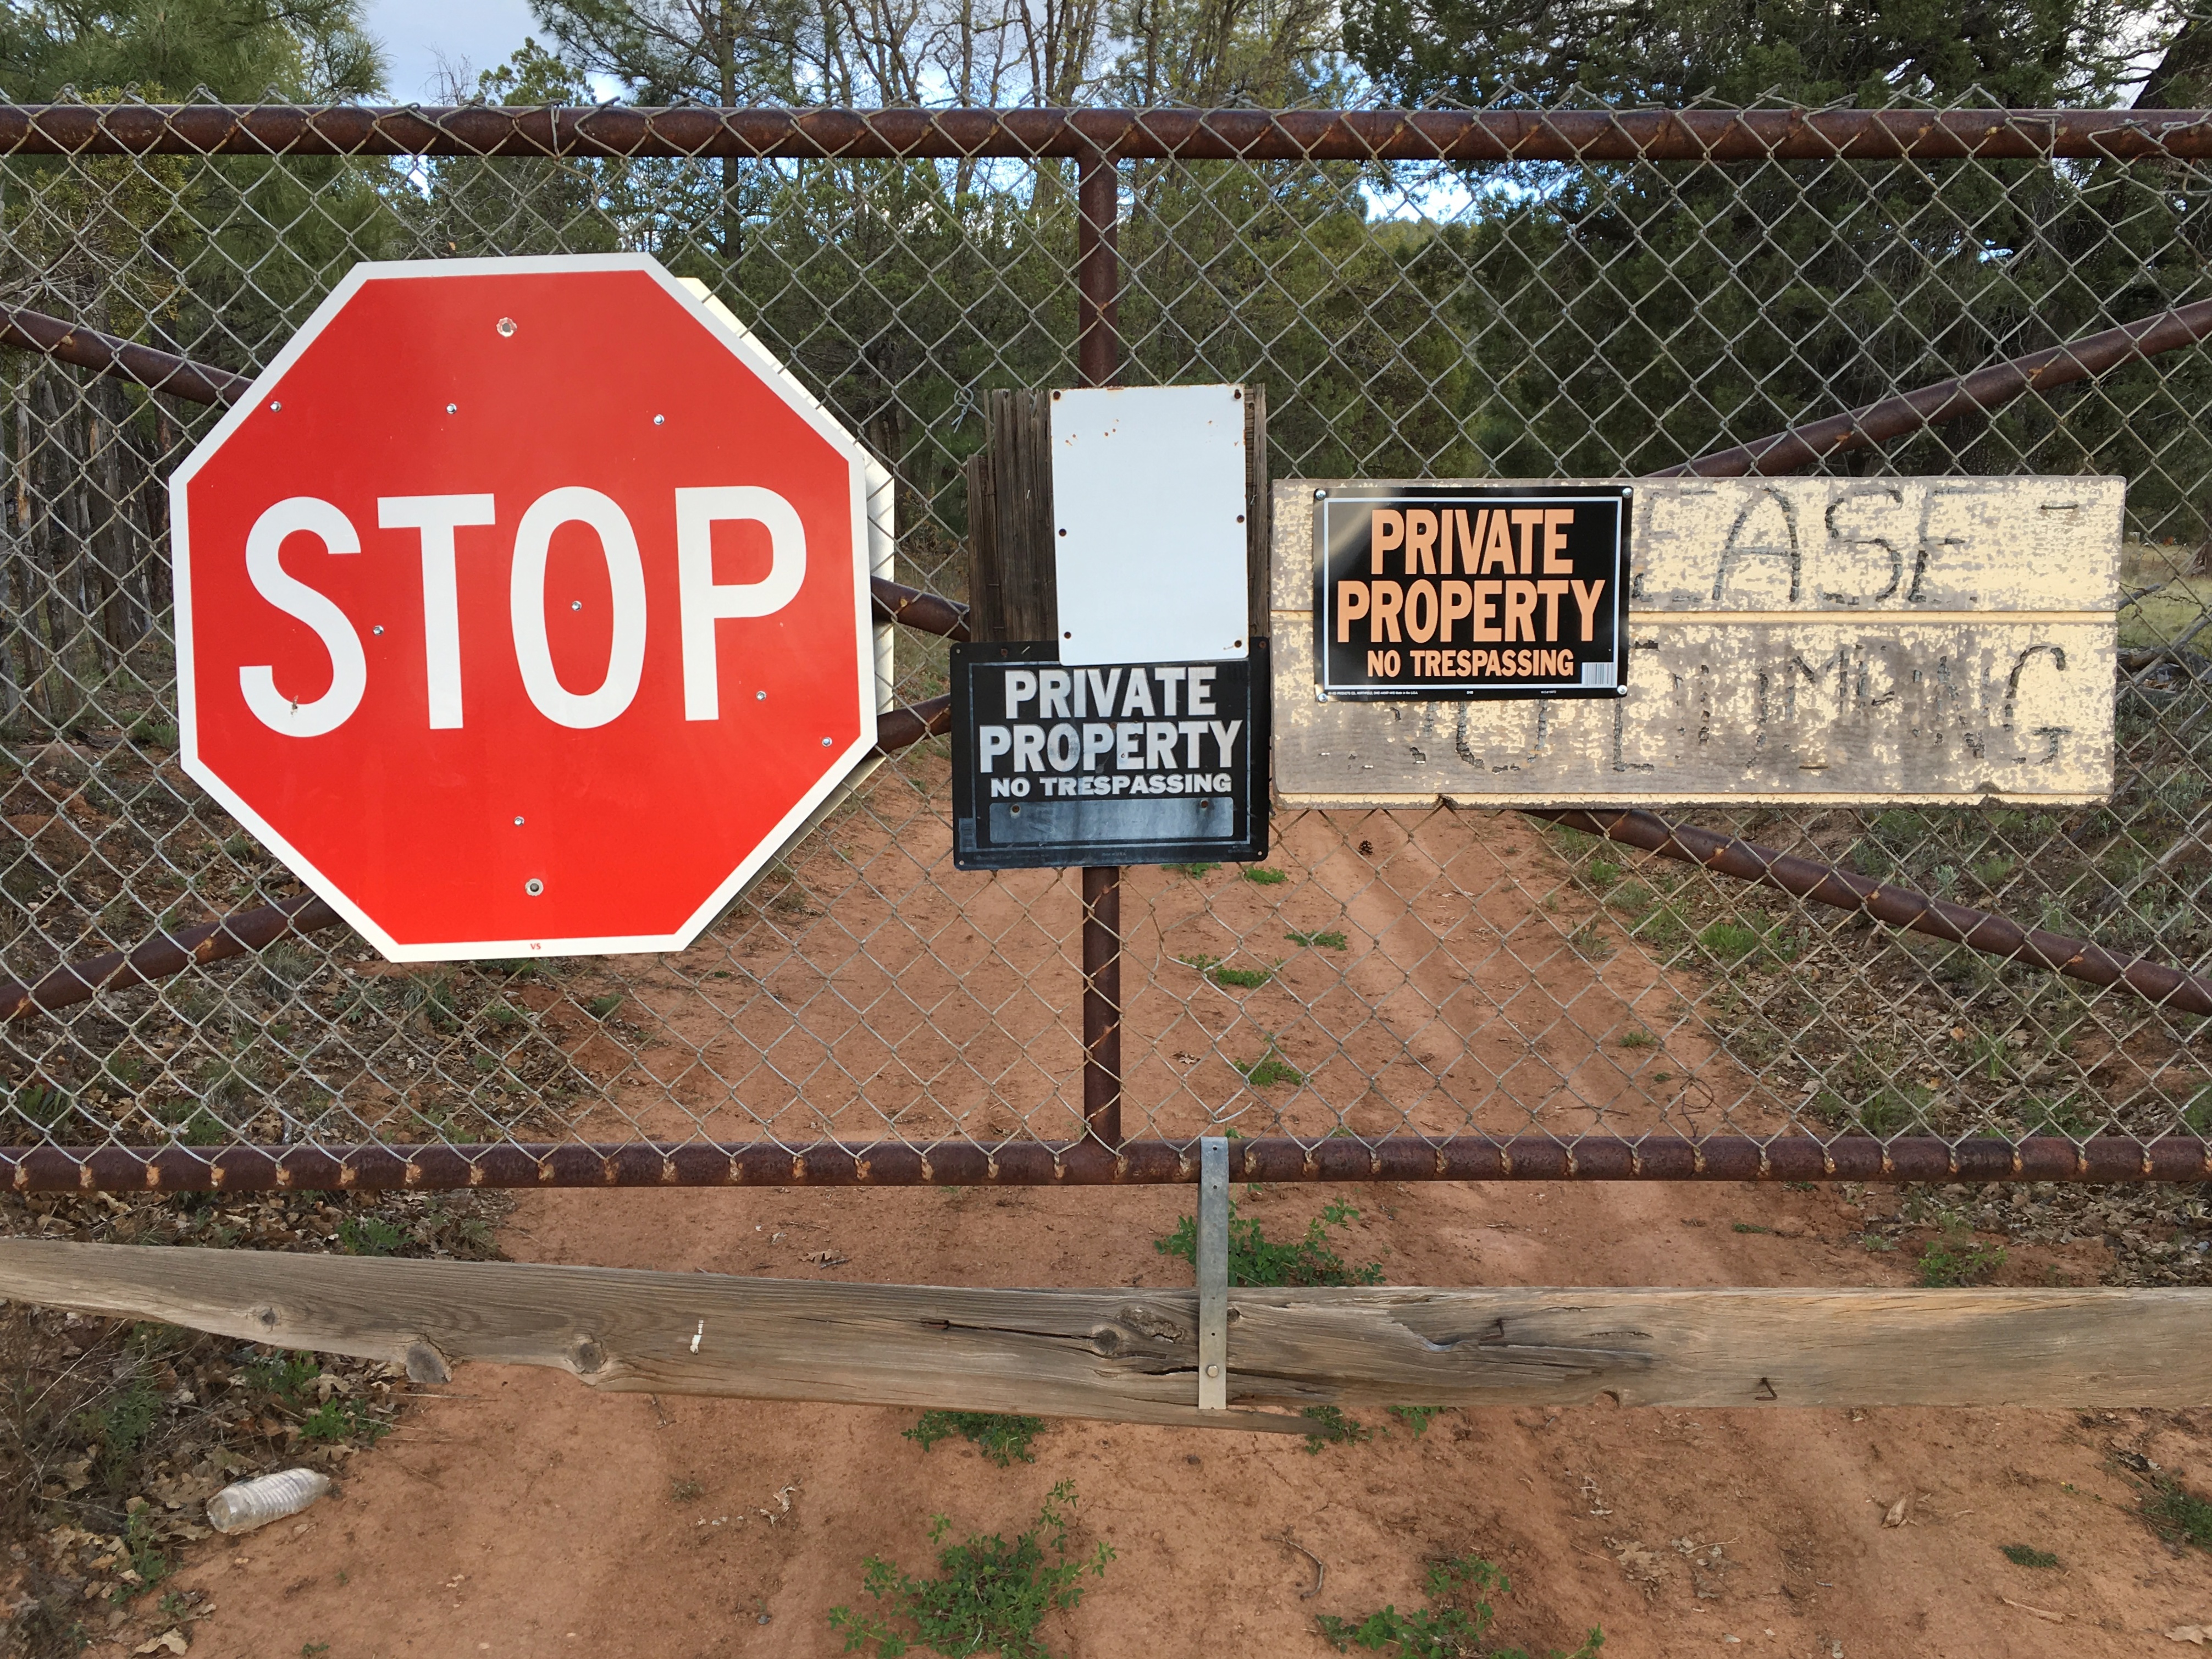
road, highway, advertising, sign, street sign, signage, lane, infrastructure, traffic sign